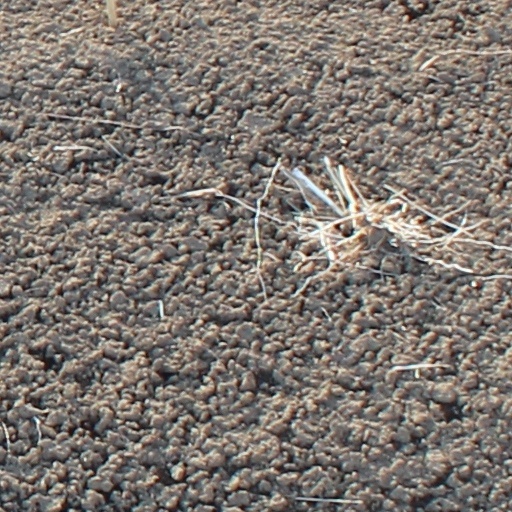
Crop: wheat